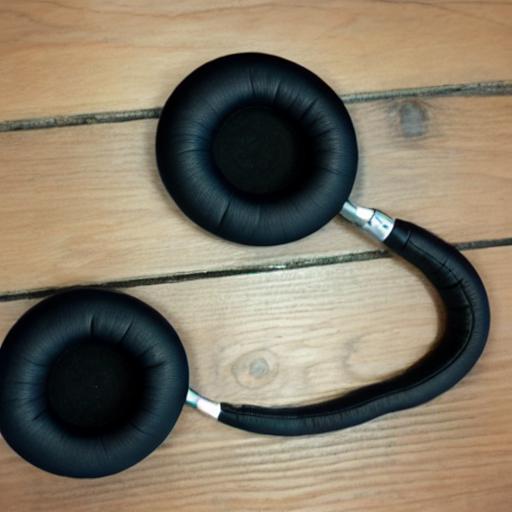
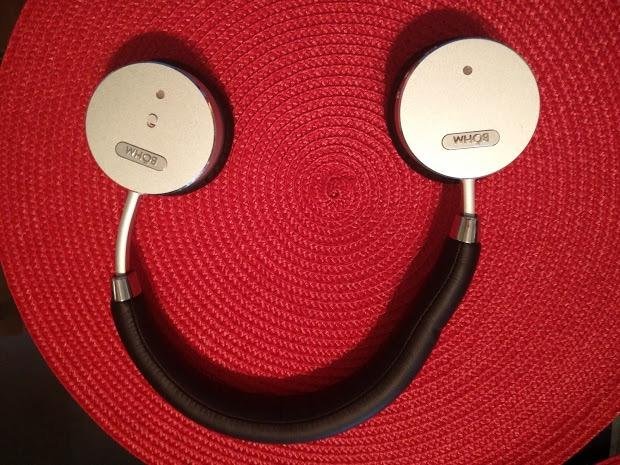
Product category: headphones
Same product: no